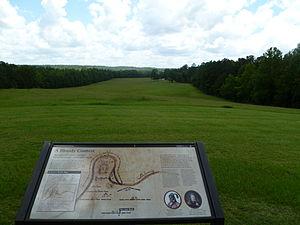
L'Alabama /alabama/ est un État du Sud des États-Unis ayant pour capitale Montgomery, et pour plus grandes villes Birmingham et Mobile. Avec 4 779 736 habitants en 2010, population estimée à 4 903 185 habitants en 2019, répartie sur une superficie de 135 765 km², l'État est le 23ᵉ du pays par sa population et le 30ᵉ par sa taille. Il est entouré par quatre États : le Mississippi à l'ouest, le Tennessee au nord, la Géorgie à l'est et la Floride au sud. Une petite bande de territoire lui donne en outre accès aux rives du Golfe du Mexique, et la partie sud des Appalaches se trouve au nord de l'État. Il comporte 67 comtés. Emblématique du Sud profond et connu à ce titre comme le « Cœur de Dixie », l'Alabama se caractérise par un climat subtropical, une importance des traditions religieuses et du conservatisme ainsi qu'une forte proportion d'Afro-Américains dans sa population.